Harmonstown

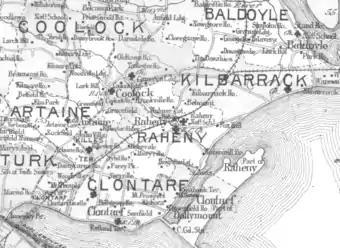
Present day Harmonstown can be seen within Raheny

On Harmonstown Road itself are shops, cafes, a pub, a Ford main dealer, a number of gyms and other businesses.